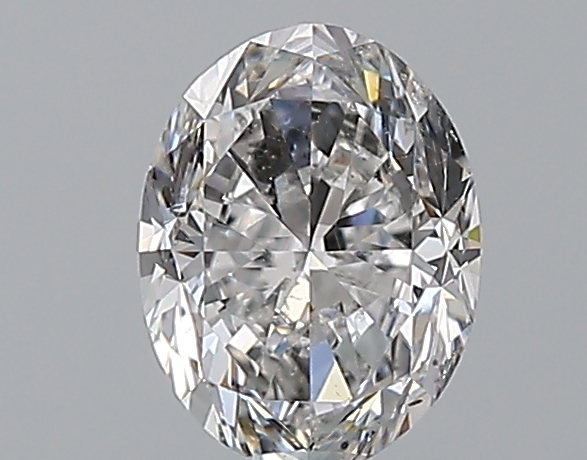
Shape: oval
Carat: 0.9
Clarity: SI2
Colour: D
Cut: GD
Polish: EX
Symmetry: VG
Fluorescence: F
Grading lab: GIA
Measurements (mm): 6.83 x 5.16 x 3.59